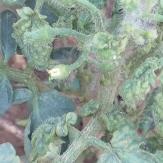
Crop: Tomato
Condition: virosis-d